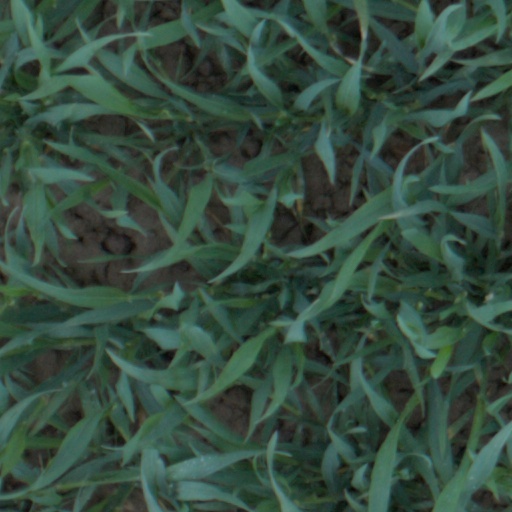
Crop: wheat